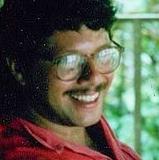
Age: 25